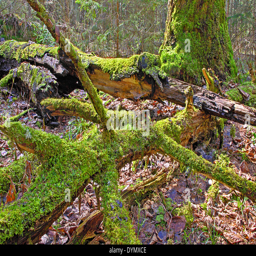
old forest and fallen trees in the moss